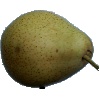
Label: Pear Forelle 1